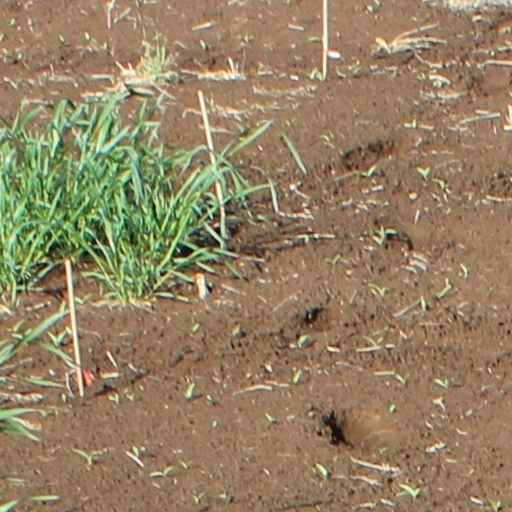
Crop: wheat